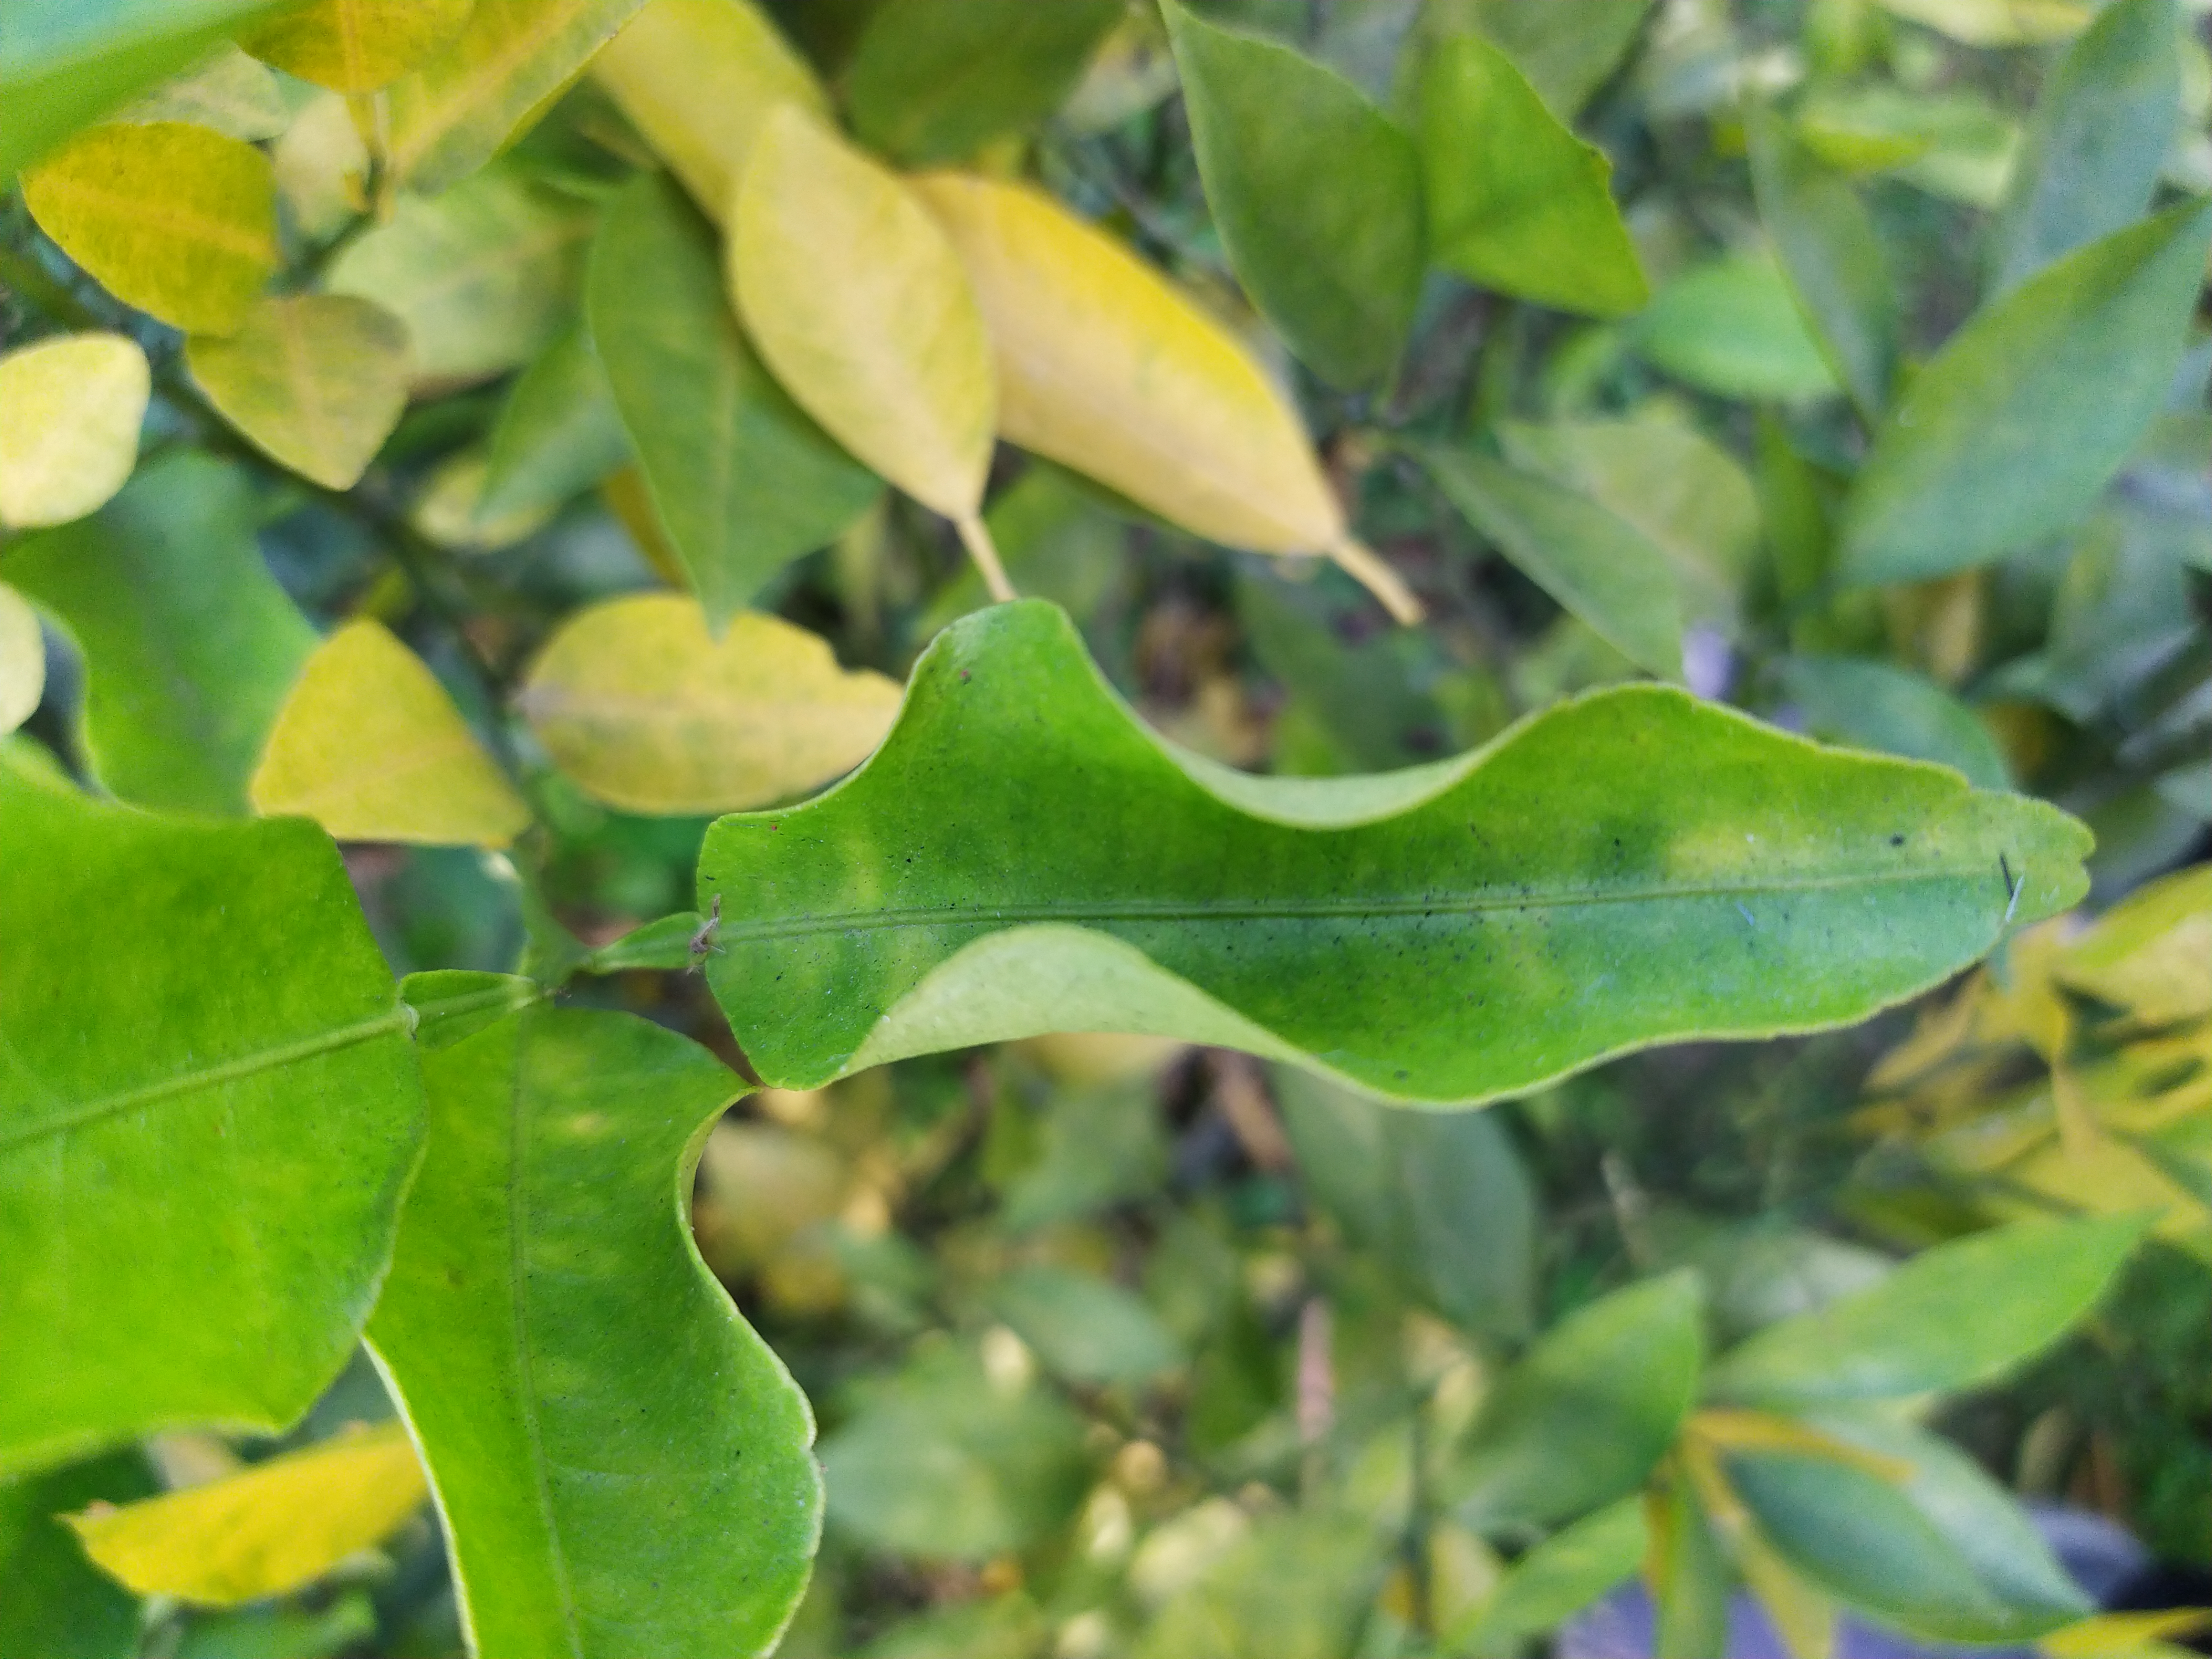
Mandarin leaf variety: Darjeling